Korma

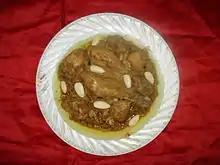
A chicken korma dish

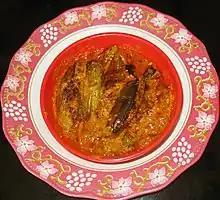
Potol (pointed gourd) korma

The korma style is similar to other braising techniques in that the meat or vegetable is first cooked briskly, or seared, using high heat, traditionally with ghee, and then subjected to long, slow cooking using moist heat and a minimum of added liquid. The pot may be sealed with dough during the last stages of cooking, using a technique called "dum" or "dampokhtak".